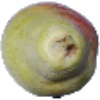
Label: pear_williams